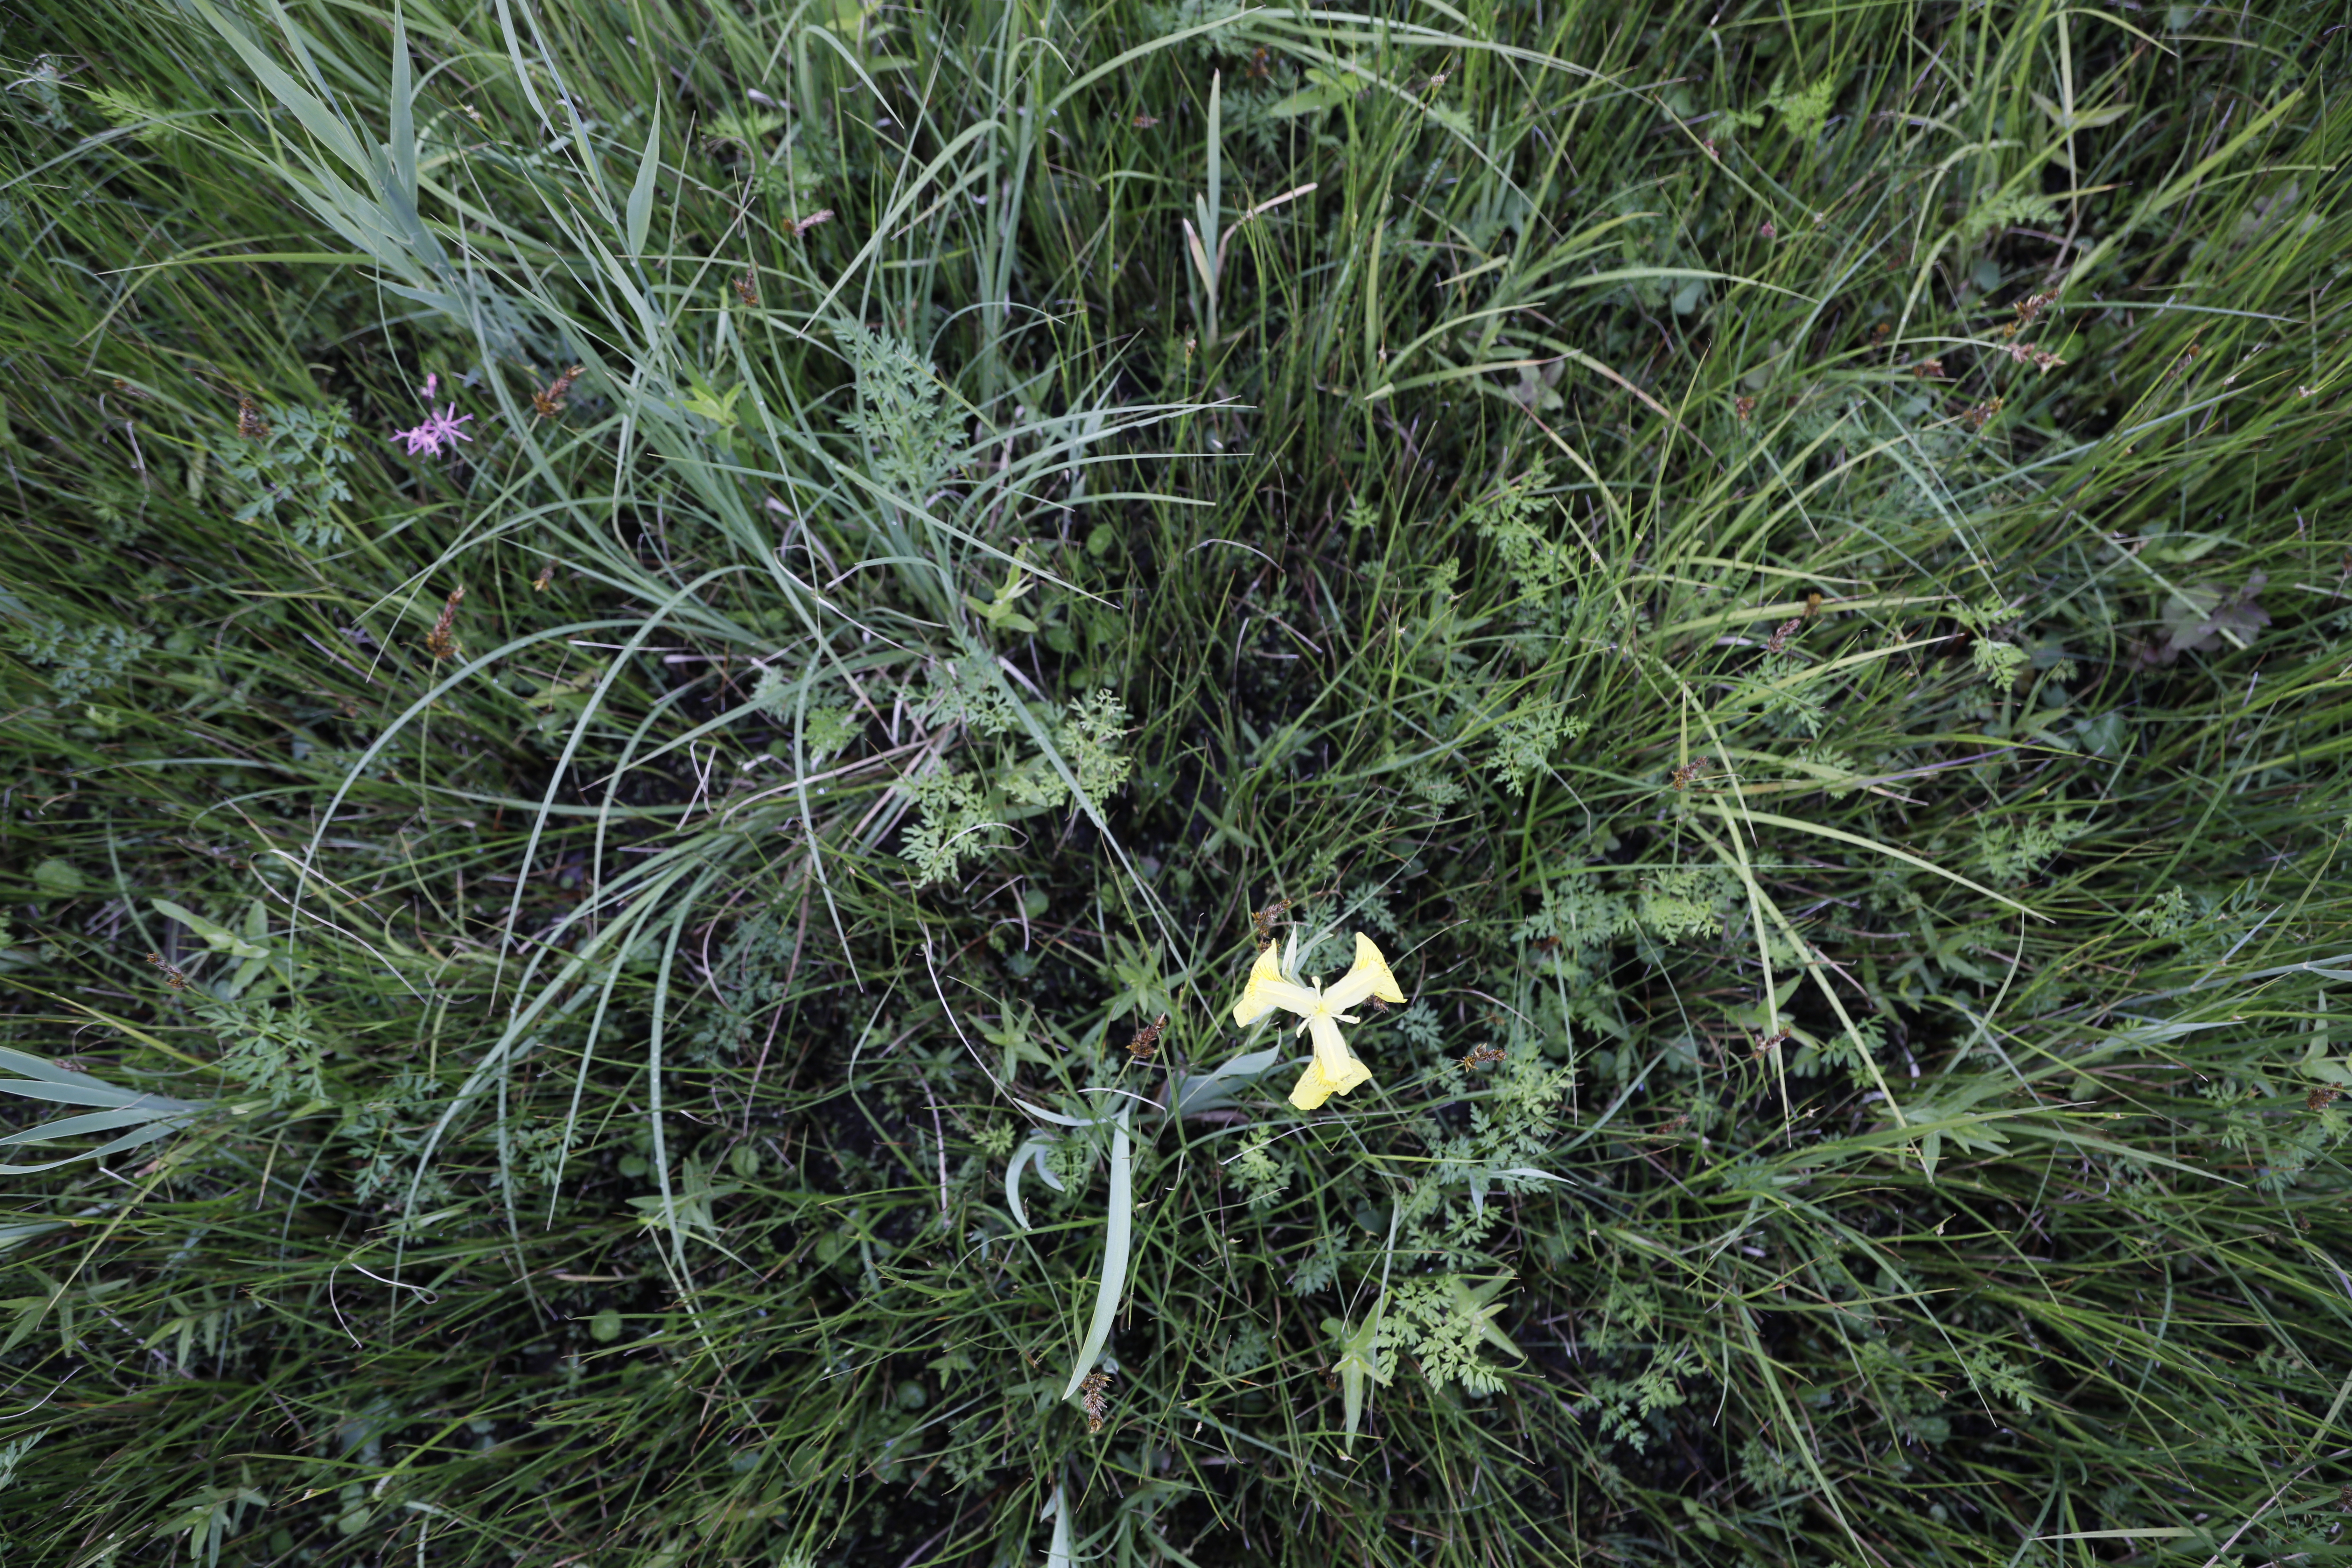
Plant species: Iris pseudacorus